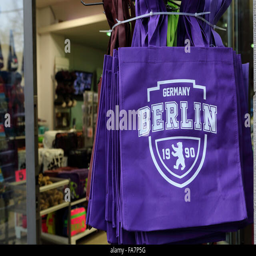
bags outside of a souvenir shop .